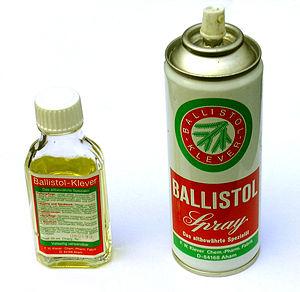
Le Ballistol, est une huile polyvalente mise au point en Allemagne vers 1904 par Helmut Klever, qui était destinée à de multiples usages tels que nettoyage, conservation, protection, entretien, imprégnation, lubrification, et désinfection.
Le Ballistol, est une huile polyvalente mise au point en Allemagne vers 1904 par Helmut Klever, qui était destinée à de multiples usages tels que nettoyage, conservation, protection, entretien, imprégnation, lubrification, et désinfection.